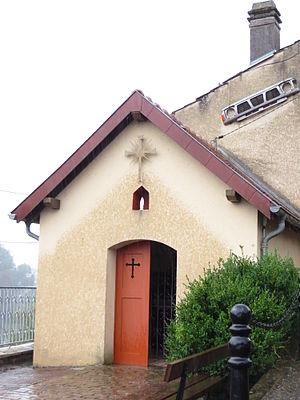
Frauenberg chapelle
Frauenberg est une commune française située dans le département de la Moselle et le bassin de vie de la Moselle-est, en région Grand Est.